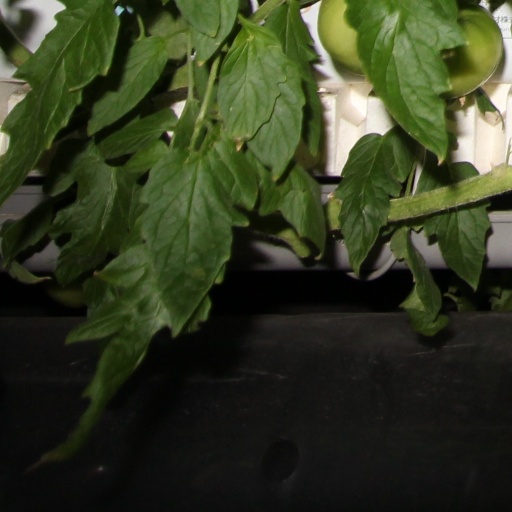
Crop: tomato